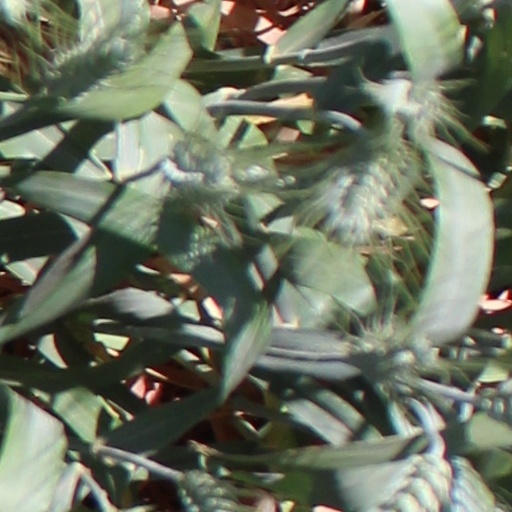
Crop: wheat